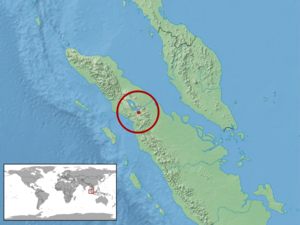
Harpesaurus modiglianii est une espèce de sauriens de la famille des Agamidae.
Harpesaurus modiglianii est une espèce de sauriens de la famille des Agamidae.